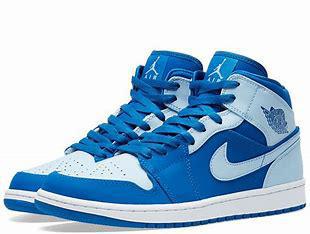
Brand: Nike
Model: 1 Mid